T-34

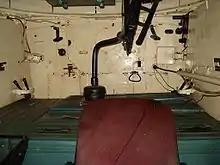
Interior of a T-34-85 viewed from the driver's hatch, showing the ammunition boxes on which the loader had to stand in the absence of a turret basket. In the foreground is the driver's seat. Levers for radiator flaps can be seen on the firewall.

After improved German Panzer IVs with the high-velocity 7.5cm (2.95 in) KwK 40 gun were encountered in combat in 1942, a project to design an entirely new Soviet tank was begun, with the goals of increasing armour protection while adding modern features like a torsion-bar suspension and a three-man turret. The new tank, the T-43, was intended to be a universal model to replace both the T-34 and the KV-1 heavy tank. However, the T-43 prototype's armour, though heavier, was not capable against German 88 mm guns, while its mobility was found to be inferior to the T-34. Finally, although the T-43 shared over 70% of its components with the T-34, manufacturing it would still have required a significant slow-down in production. Consequently, the T-43 was cancelled.